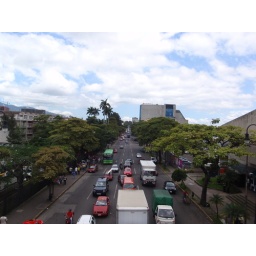
Super busy street made for cars in San Jose, Costa Rica